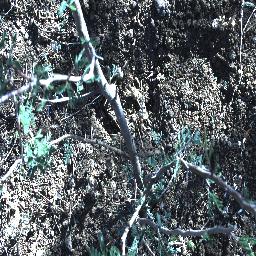
Label: negative